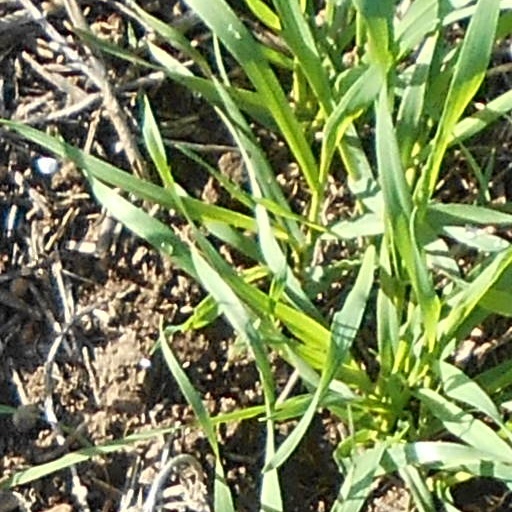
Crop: wheat